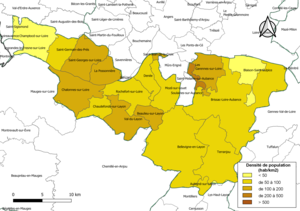
Carte des densités de population (millésimée 2016) des communes de la Communauté de communes Loire Layon Aubance, département de Maine-et-Loire, France. Composition au 1er janvier 2019.
La communauté de communes Loire Layon Aubance est une communauté de communes française située dans le département de Maine-et-Loire et la région Pays de la Loire.